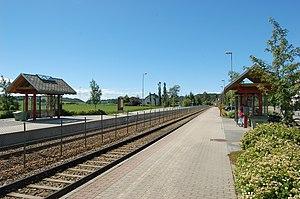
La gare de Skatval est une gare ferroviaire de la ligne du Nordland, située sur la commune de Stjørdal dans le comté et région de Trøndelag.